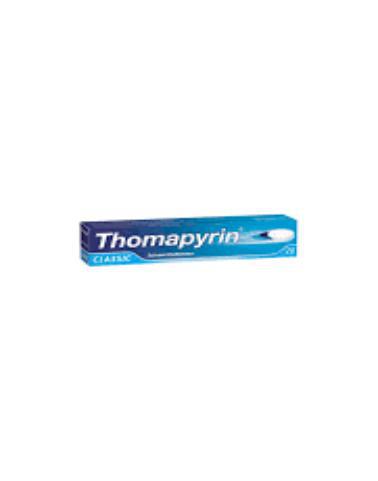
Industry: Medical